Hualien County Council

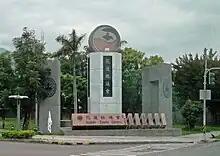
HLCC entrance gate

The Hualien County Council (HLCC) is the elected county council of Hualien County, Republic of China. The council composes of 33 councilors lastly elected through the 2022 local elections on 26 November 2022.